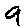
Label: 9